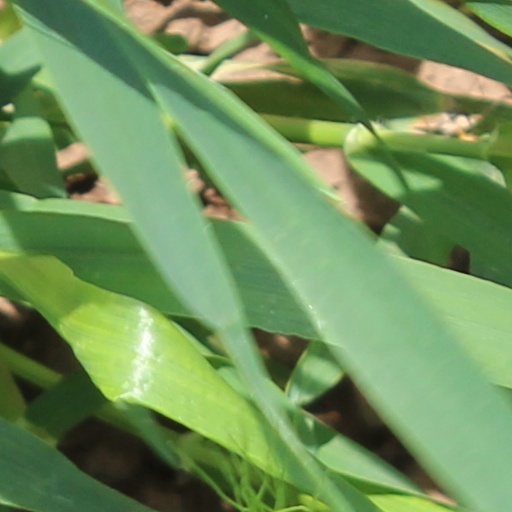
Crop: wheat